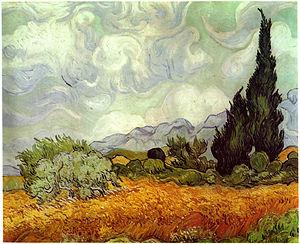
Les Petits Einstein est une série télévisée d'animation éducative américaine en 67 épisodes de 23 minutes développée par Douglas Wood, qui a créé le concept et les personnages, et une équipe dirigée par Olexa Hewryk et Eric Weiner puis produite par Curious Pictures et The Baby Einstein Company. Elle a été diffusée du 9 octobre 2005 au 22 décembre 2009 sur Playhouse Disney.